Battle of Três Lagoas

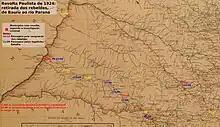

The troops present in Bauru were withdrawn to defend Três Lagoas, but this movement was slow. Further south on the border, spies from the 11th RCI watched the river crossing towards Paraná. 60–120 men from the 66th BC, commanded by colonel Germano Fetchner, stayed in Porto XV de Novembro, a town next to Porto Tibiriçá, on the São Paulo side of the border. This other city was occupied on 6 August by the vanguard of the revolutionary army, capturing a small loyalist contingent and the steamers "Guairá", "Paraná", "Rio Pardo", "Brilhante" and "Conde de Frontin". With only unprepared recruits, in a disadvantageous position on the ground, the commander abandoned Porto XV de Novembro and established new positions in Porto Uerê, leaving free navigation on the Paraná River.